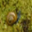
Label: snail